Village Christian School (California)

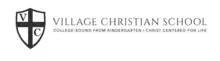

In 2003, Village Christian School was named a National Blue Ribbon School of Excellence by the United States Department of Education.